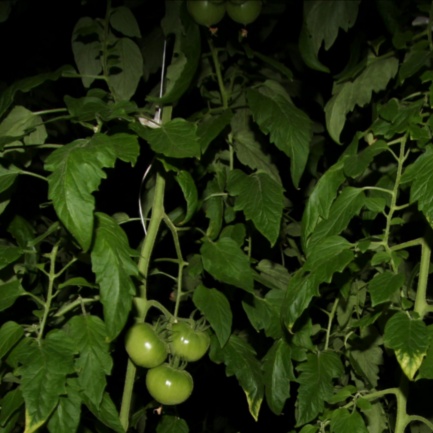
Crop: tomato